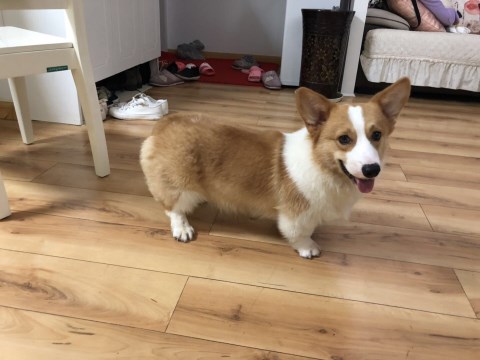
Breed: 2909-n000116-Cardigan